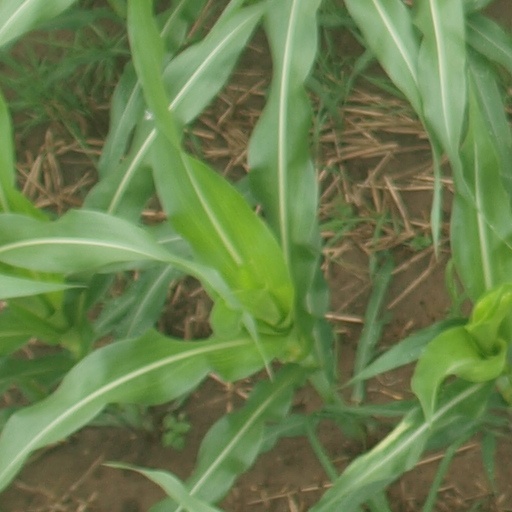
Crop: maize; corn